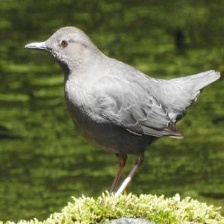
Species: AMERICAN DIPPER
Scientific name: CINCLUS MEXICANUS